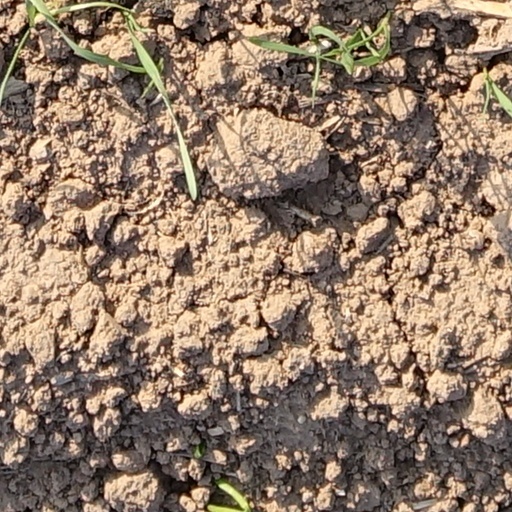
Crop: wheat